Battle of Warksow

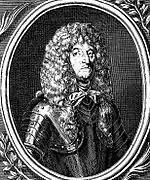
Maj Gen Königsmarck, the Swedish commander

Against orders, the allied Danish and Brandenburg force under Major General von Rumohr gave battle. At 9 in the morning the battle began with an exchange of artillery on the road between Poseritz and Gustow at Warksow Manor.